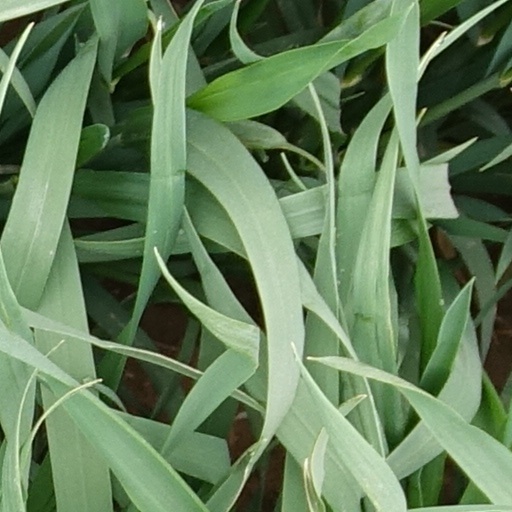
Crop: wheat